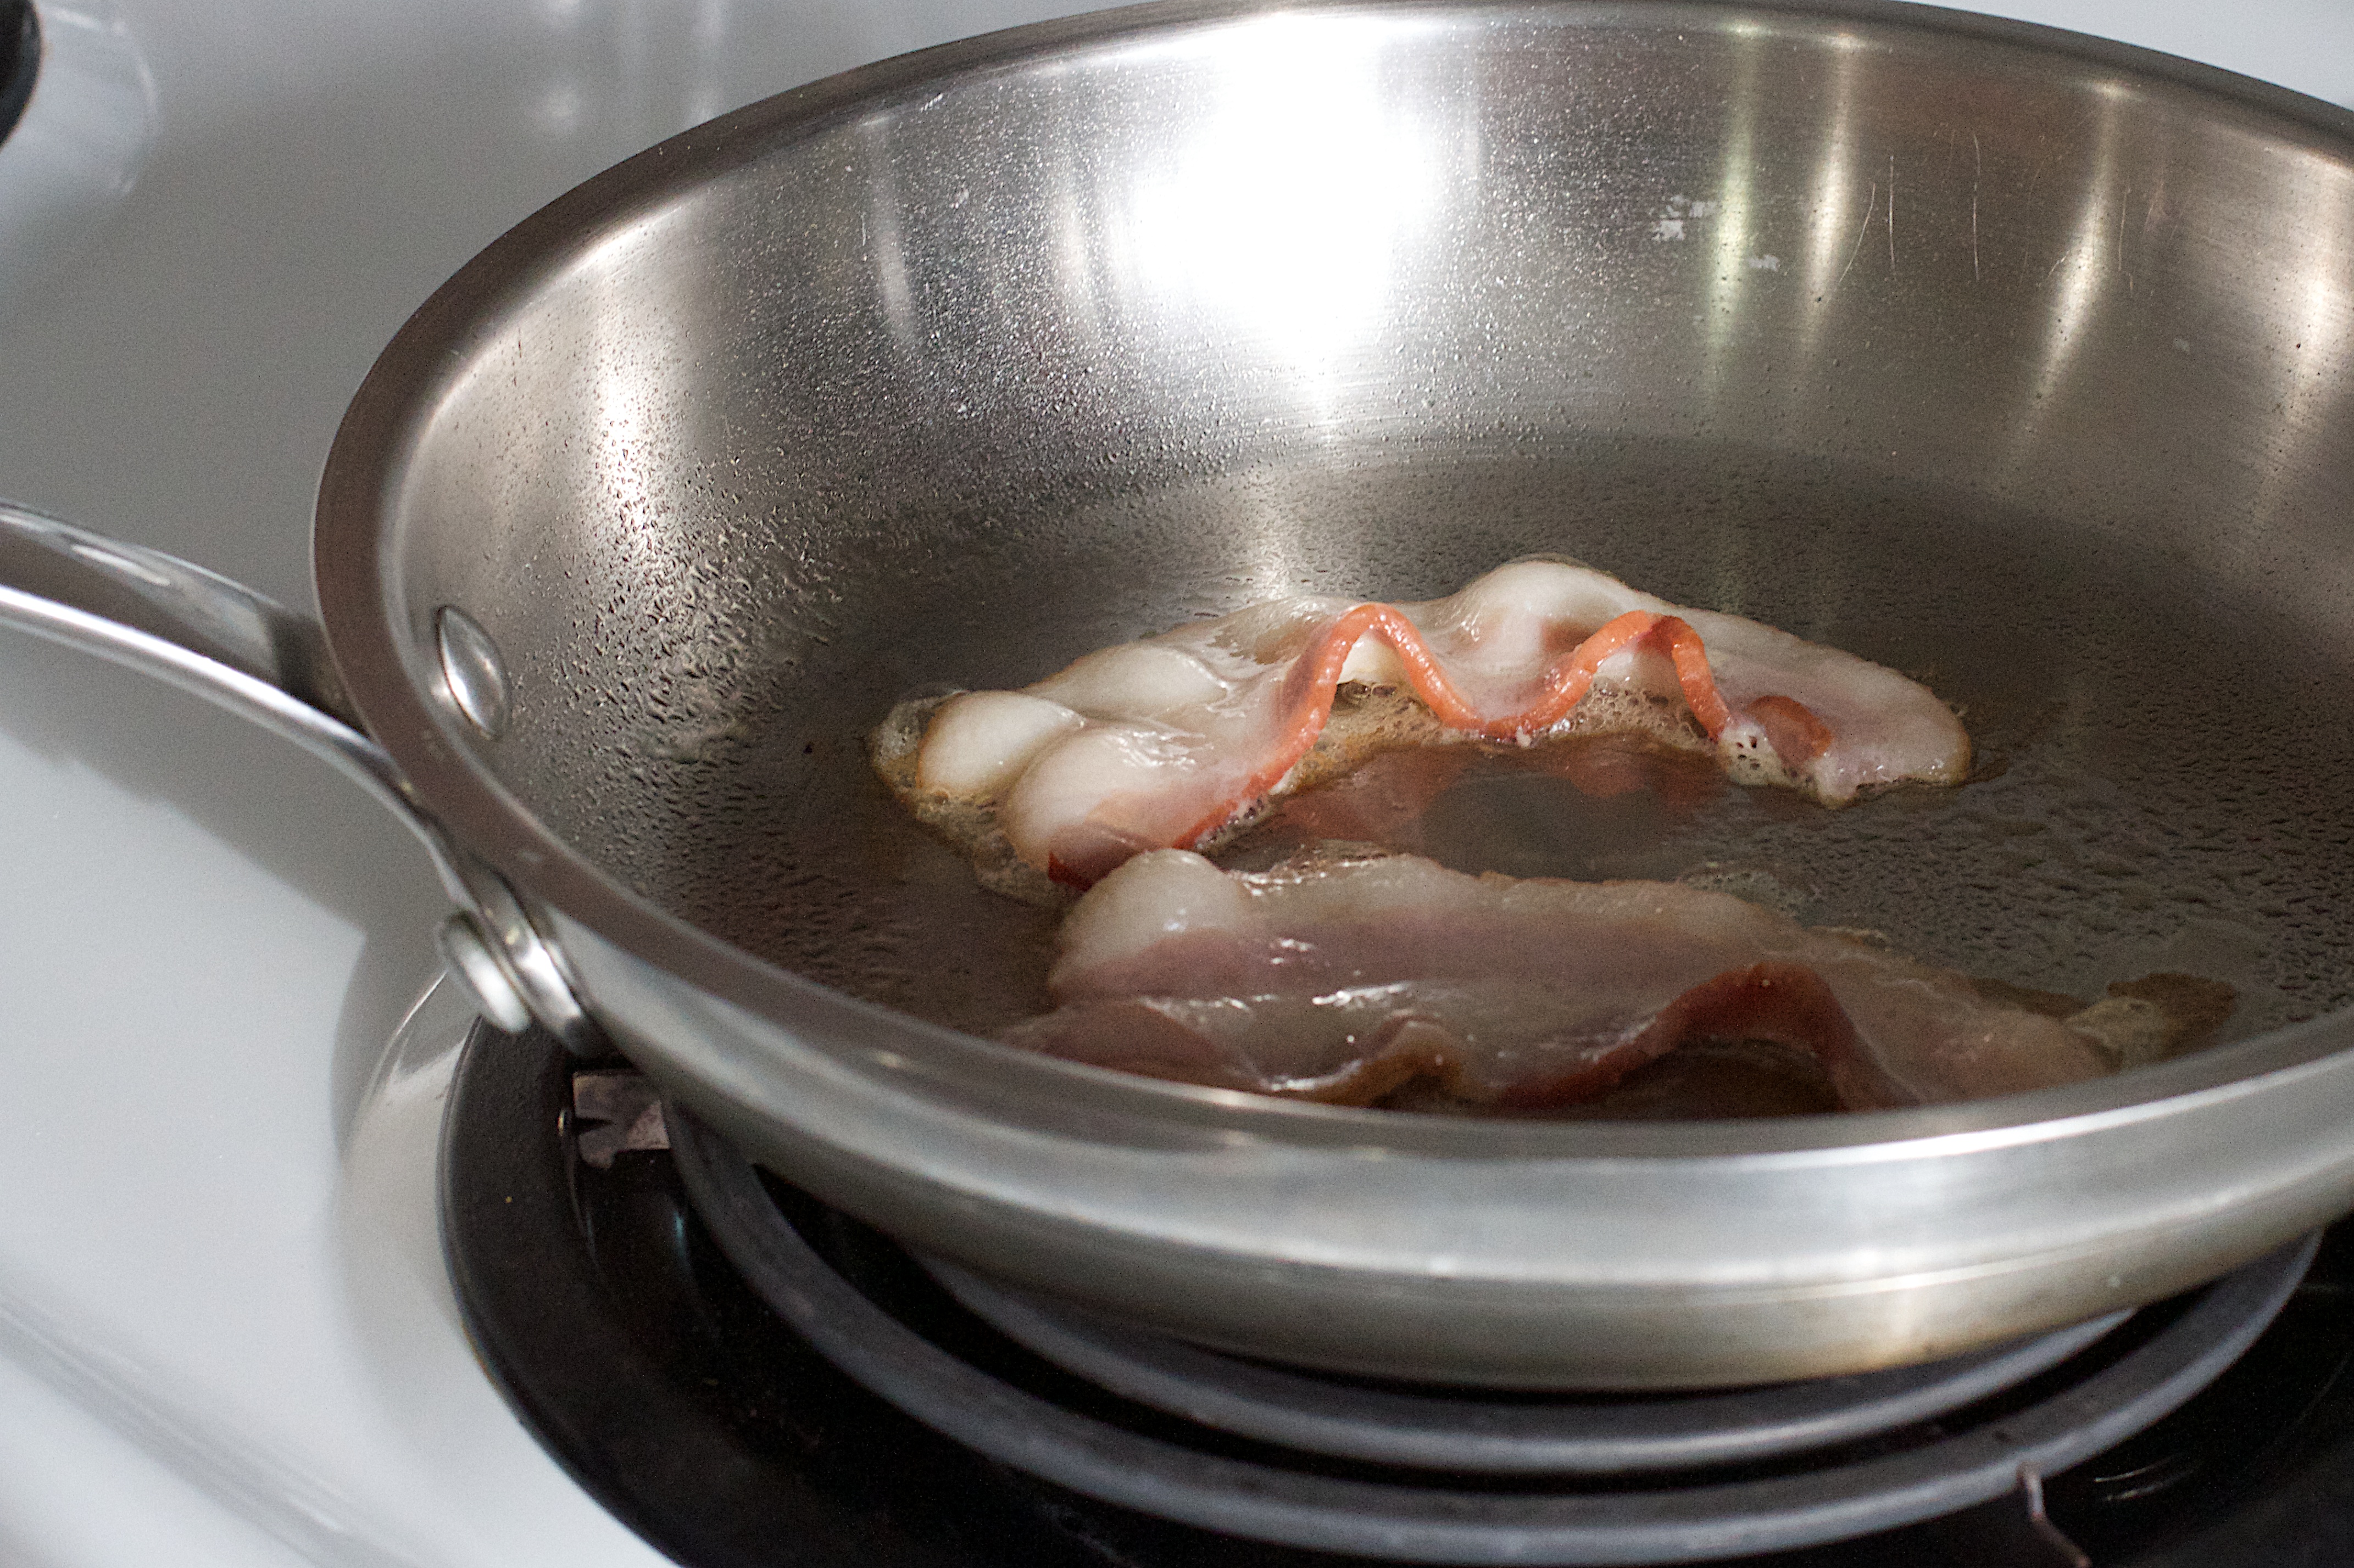
dish, food, produce, meat, cuisine, bacon, gravy